David Attard

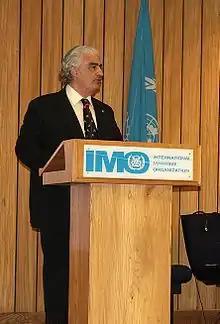
David Attard in 2013.

David Joseph Attard (born 23 March 1953) is a Maltese advocate, judge-barrister, member of the Middle Temple England and Wales and academic professor. He was pro-chancellor University of Malta in 2006 and chancellor since 2011.